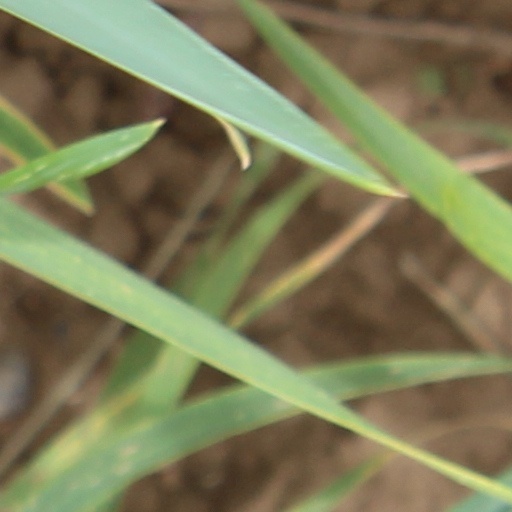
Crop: wheat